Brian Hastings (poker player)

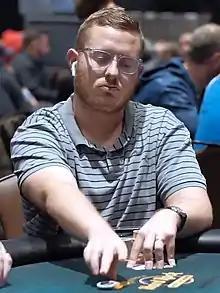
Brian Hastings in 2020

Brian Hastings (born June 24, 1988) of Hanover Township, Luzerne County, Pennsylvania is an American professional poker player known for his six World Series of Poker bracelets and for his profitable online cash game sessions against the Swedish poker player Viktor Blom, better known by his Online-Poker name Isildur1.